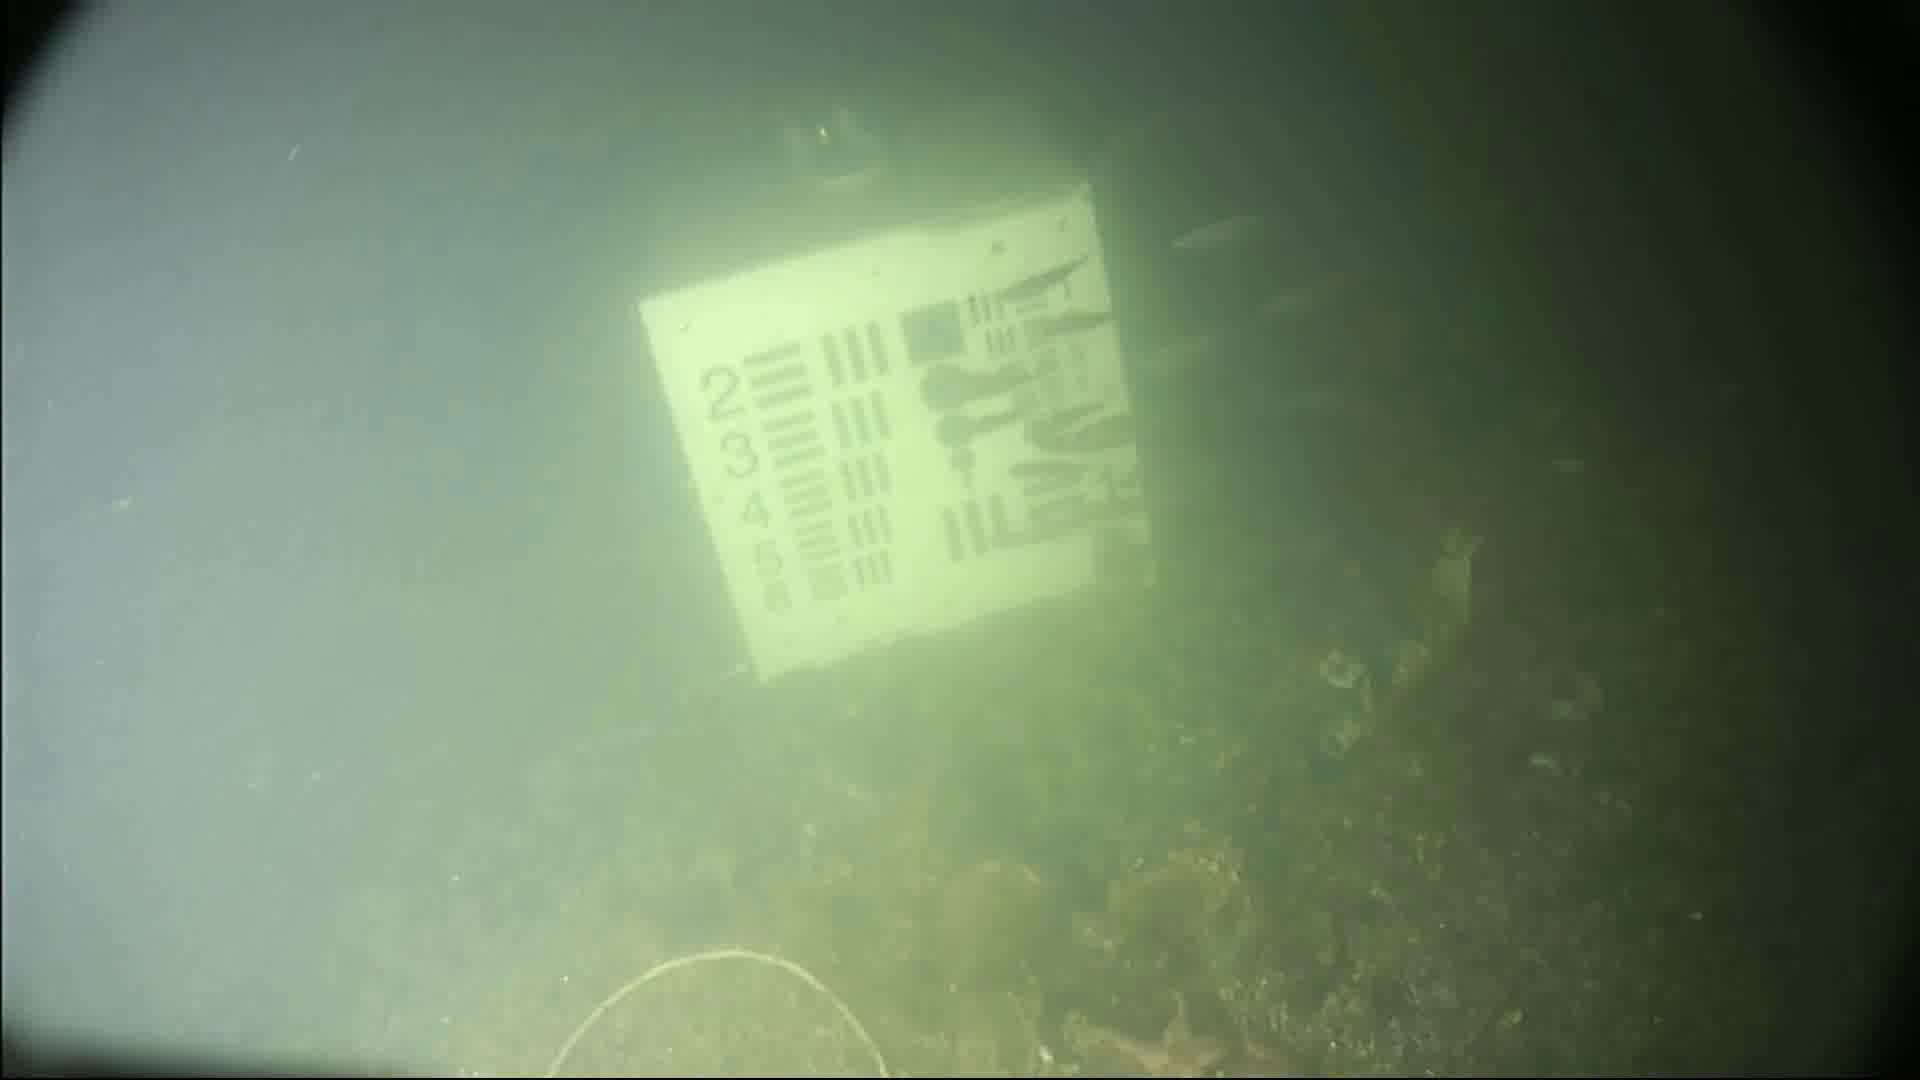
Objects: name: small_fish
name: starfish